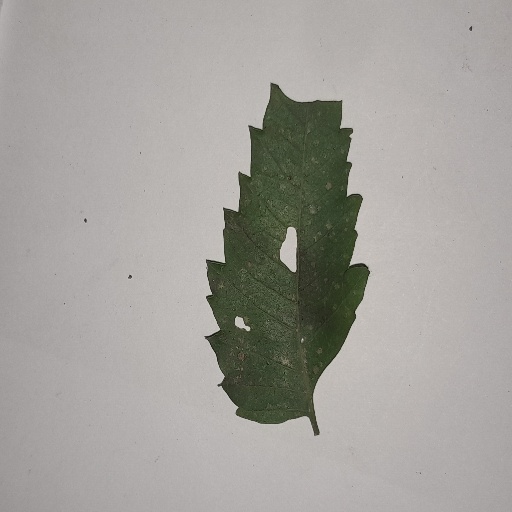
Species: Neem
Leaf condition: Shot Hole Leaf